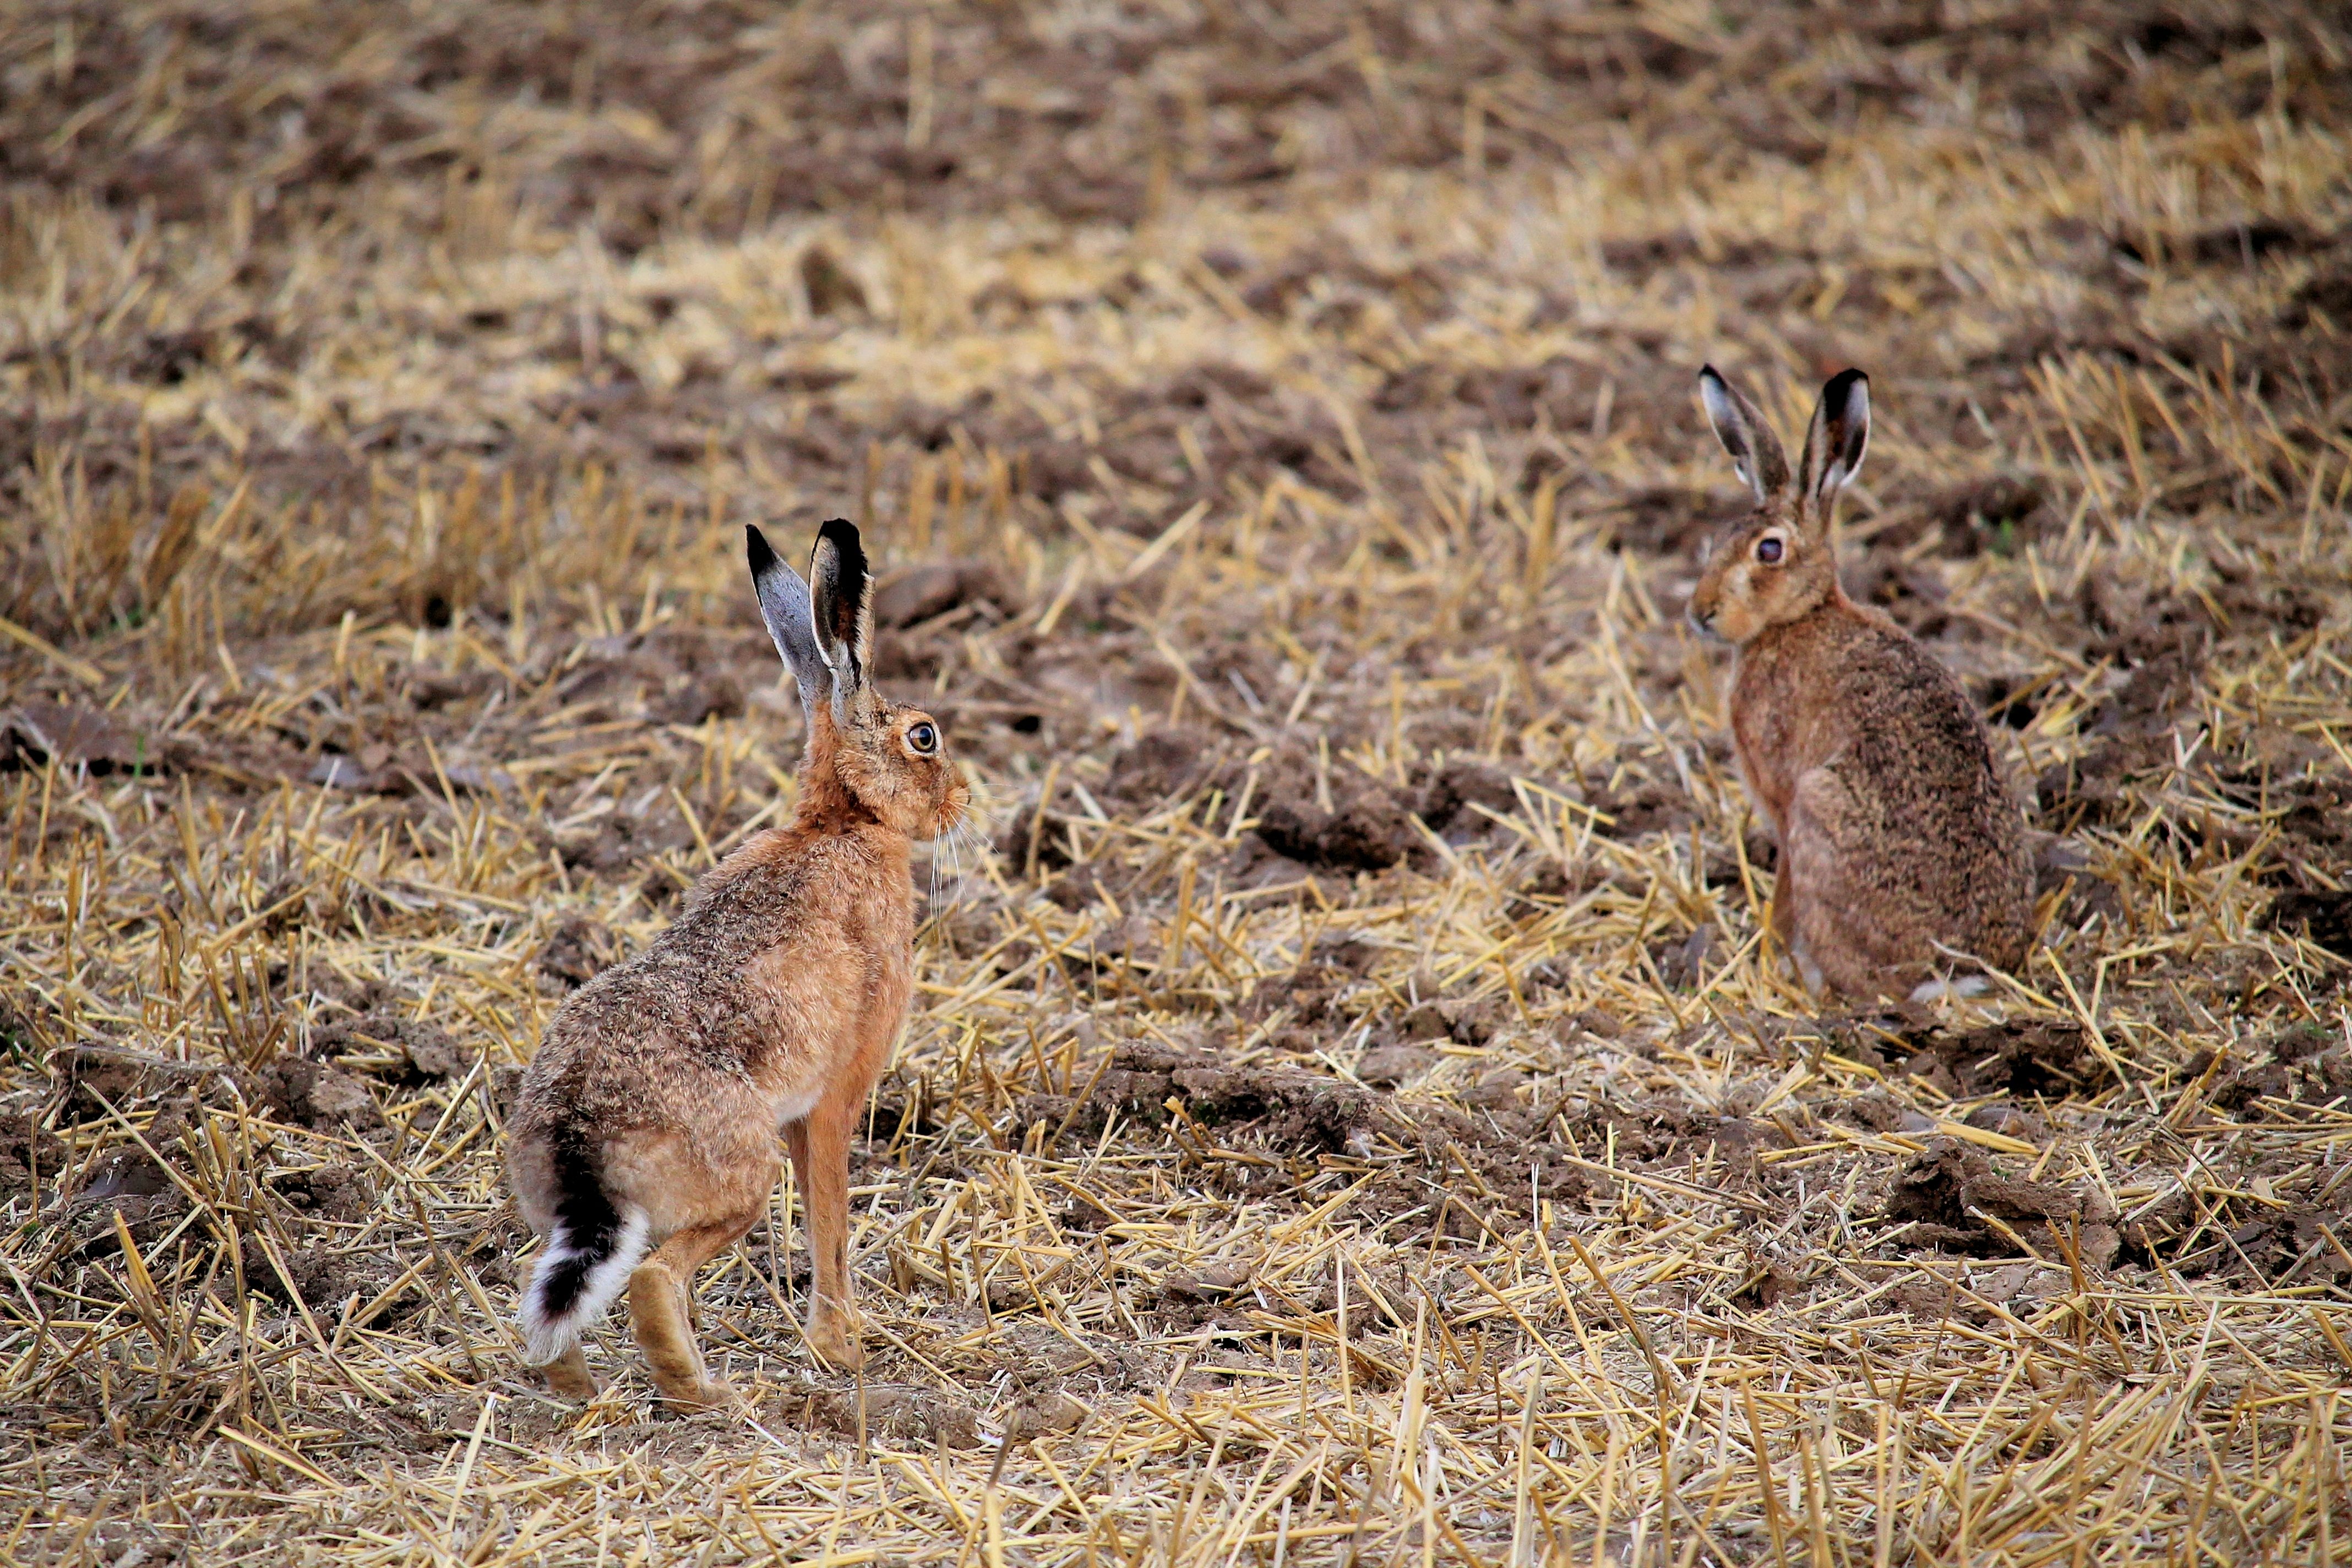
nature, field, prairie, wildlife, mammal, fauna, savanna, rabbit, hare, grassland, animals, vertebrate, safari, long eared, jackal, rabits and hares